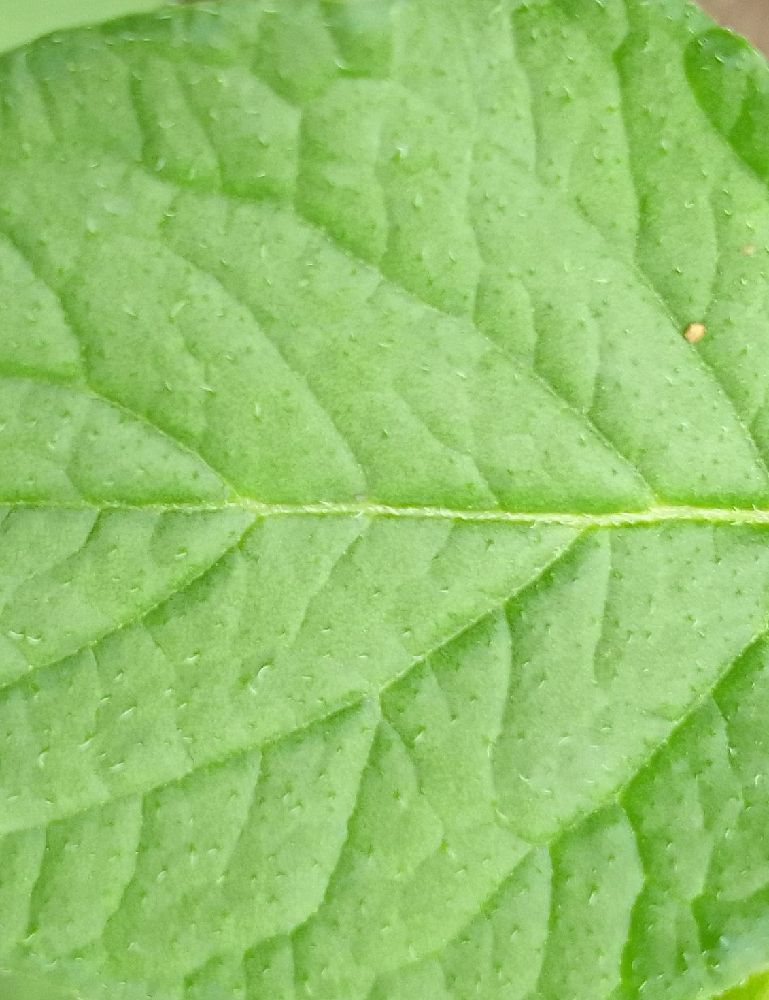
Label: Healthy